Benjamin Abram

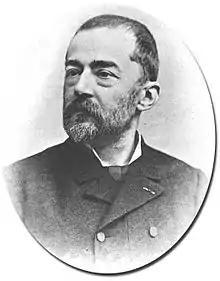

Benjamin Abram (23 September1846 – 30 April 1938) was a French lawyer and politician. He served as the Mayor of Aix-en-Provence from 1888 to 1896. He was the third Jewish Mayor of Aix-en-Provence and abandoned politics after the debacle of the antisemitic Dreyfus affair.